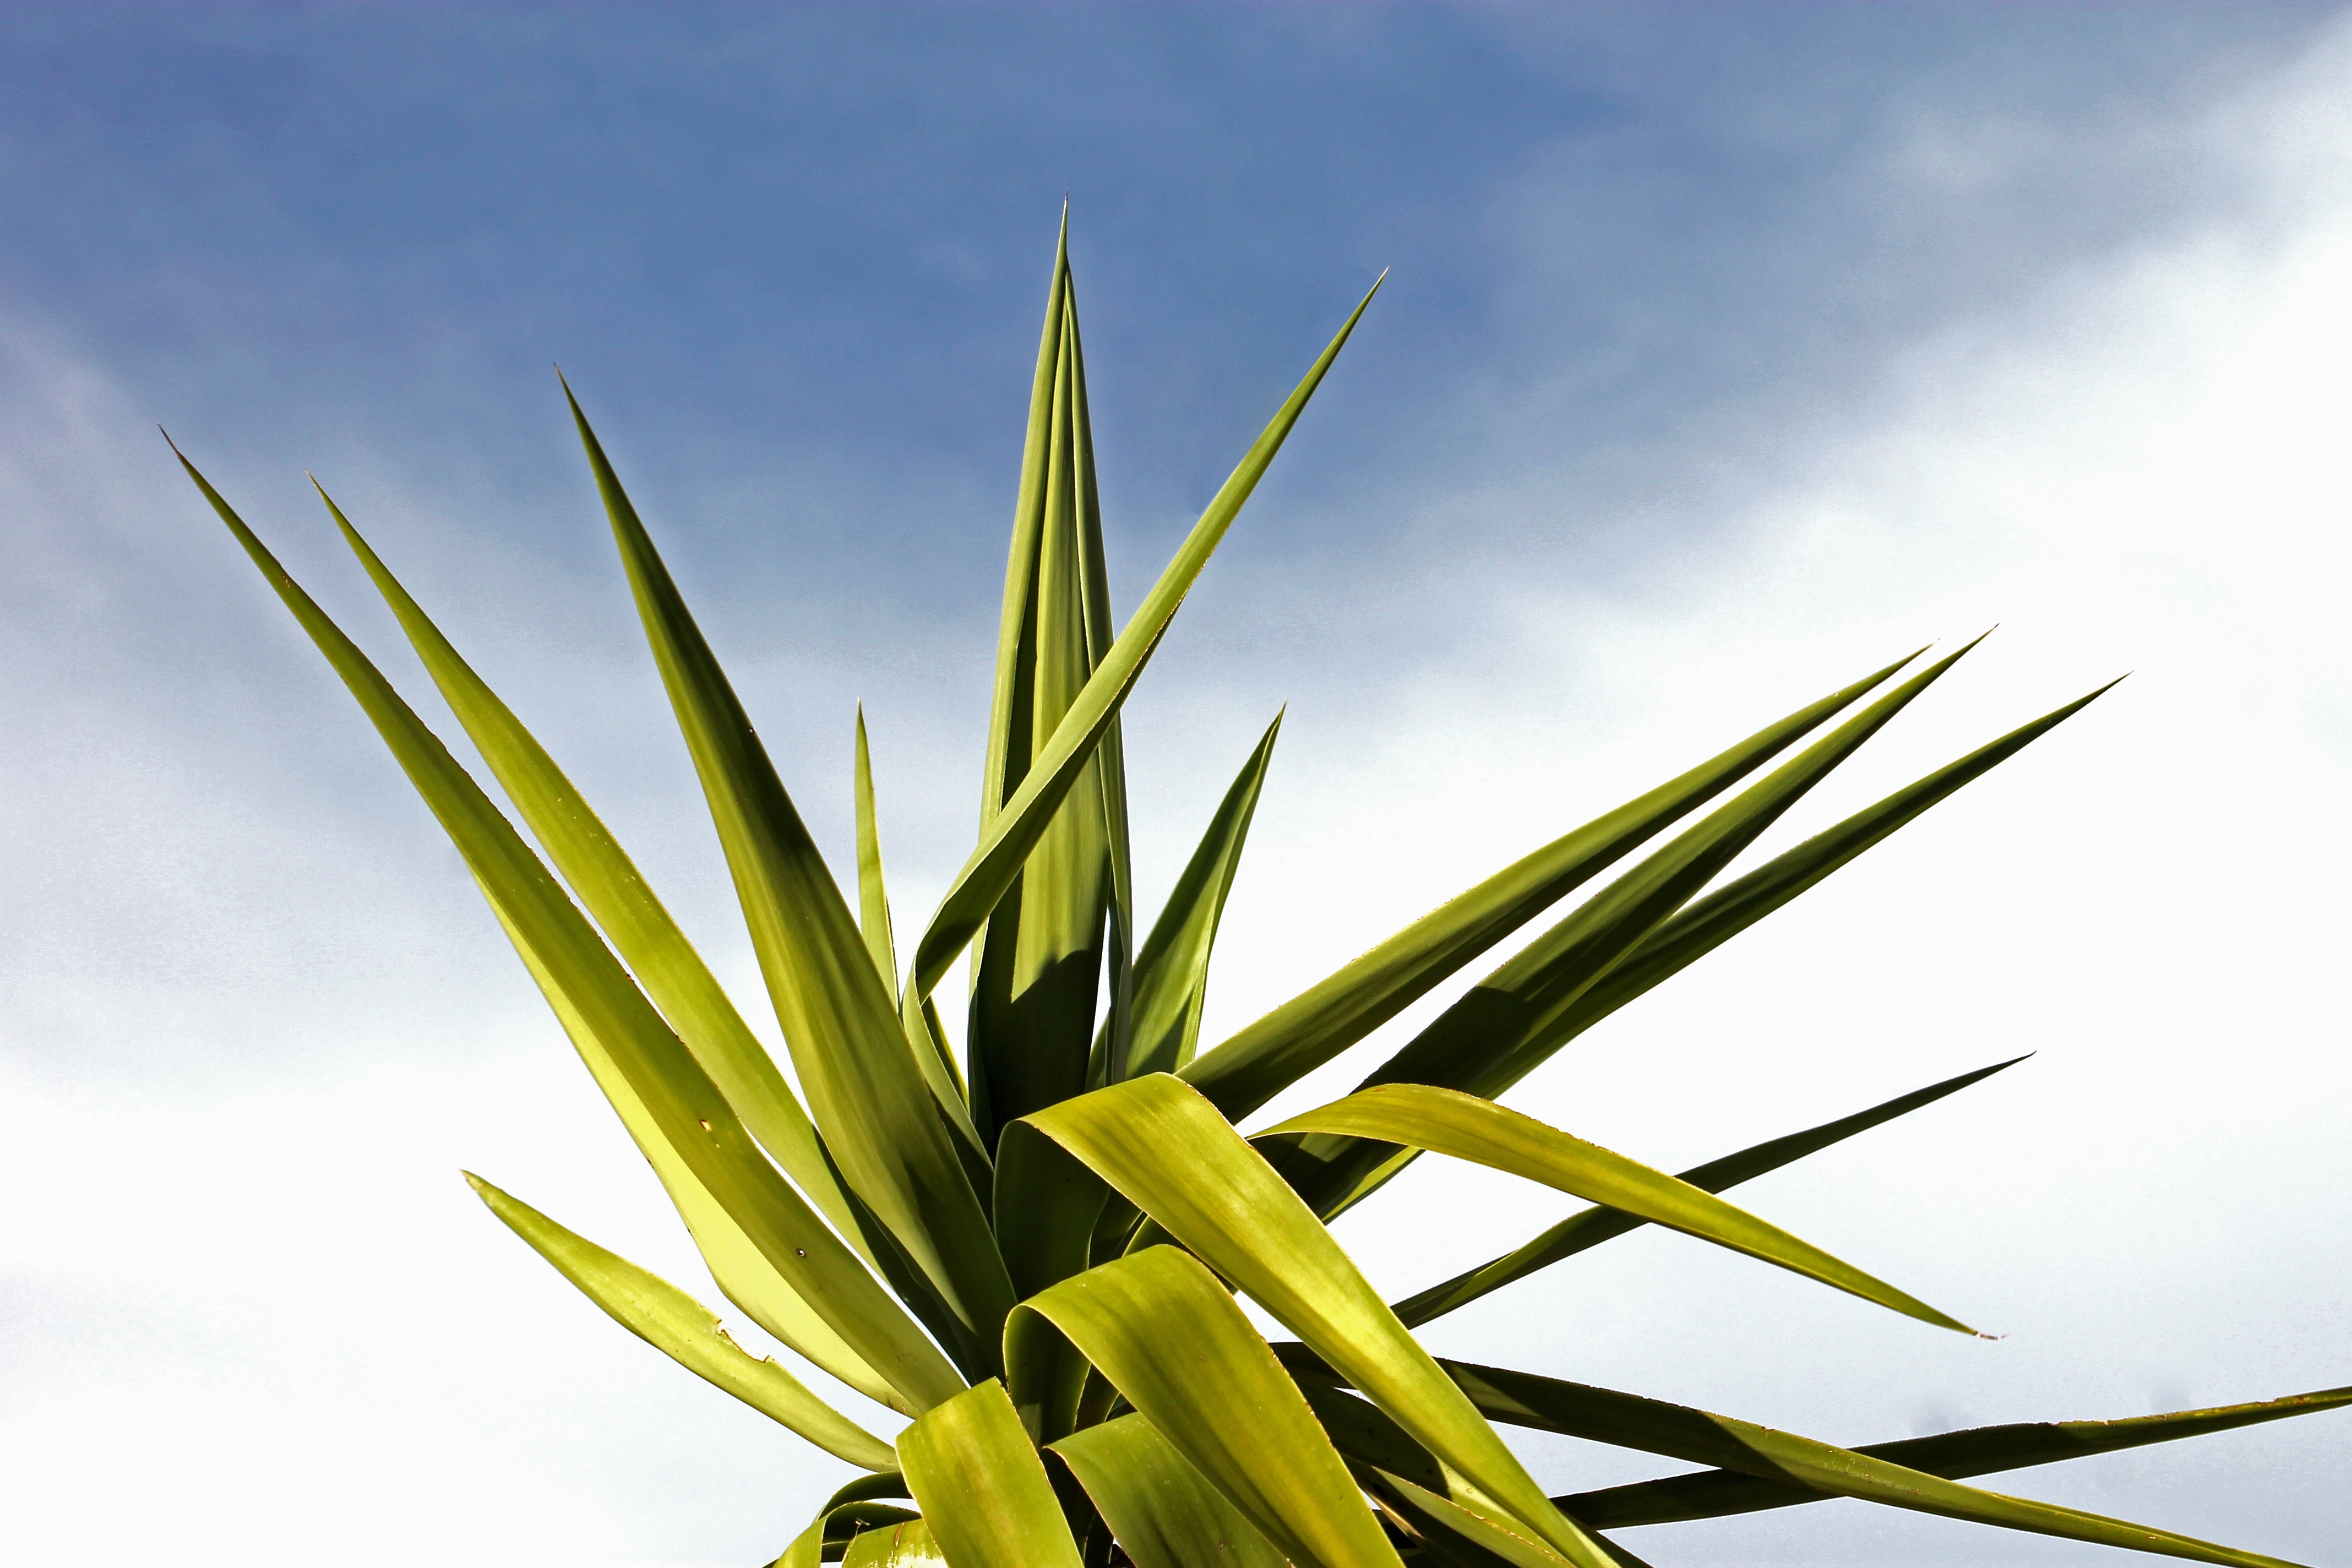
tree, nature, grass, branch, light, plant, sky, sunlight, leaf, flower, green, palm, botany, yellow, flora, plants, close up, trees, lights, nice, mood, agave, jukka, macro photography, flowering plant, grass family, plant stem, land plant, arecales, palm family